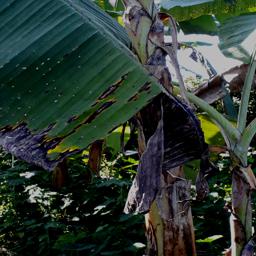
Label: BLACK SIGATOKA